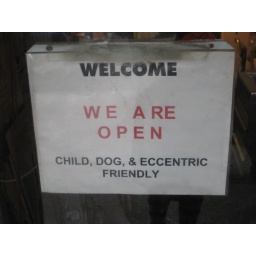
the sign on the door of a stamp store... i suppose i'd be ok in there!